History of eugenics

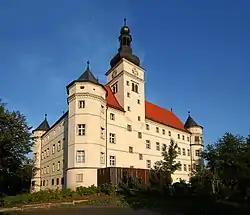
Hartheim Euthanasia Centre in 2005

In the first half of the 20th century, this led to policies and legislation that resulted in the removal of children from their tribe.